London Town (1946 film)

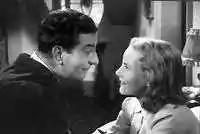
Sid Field and Petula Clark

London Town (also known as My Heart Goes Crazy ) is a 1946 Technicolor musical film directed by Wesley Ruggles and starring Sid Field and Petula Clark. The screenplay was by Sig Herzig, Val Guest and Elliot Paul, based on a story by Ruggles. According to Allmovie, the film was "one of the most notorious flops in the history of the British cinema."